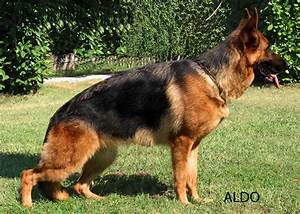
Label: cane